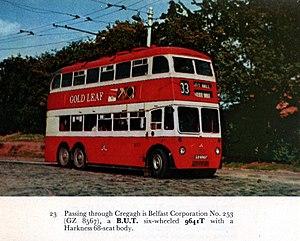
Leyland Bus était un des principaux constructeur anglais d'autobus et autocars. La société, créée en 1889, était basé à Park Royal, Abbey Road, dans l'ouest de Londres. Elle disposait d'une filiale, Charles H. Roe, basée à Leeds.